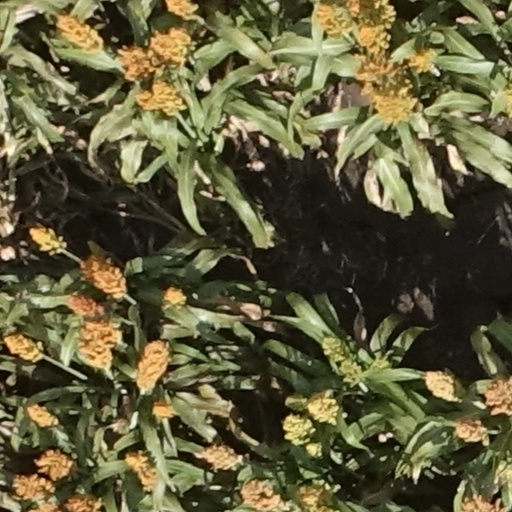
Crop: sorghum